St Saviour's, Walmer

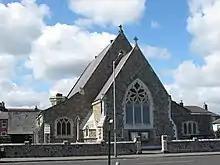
St Saviour's Church, Walmer, 2012

St Saviour's is a church on the seafront of Walmer, Kent, United Kingdom.